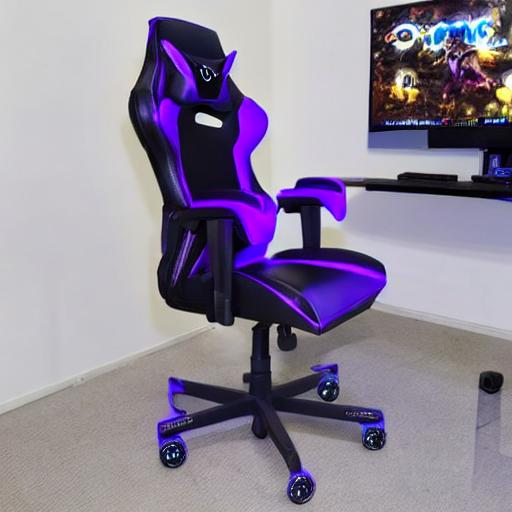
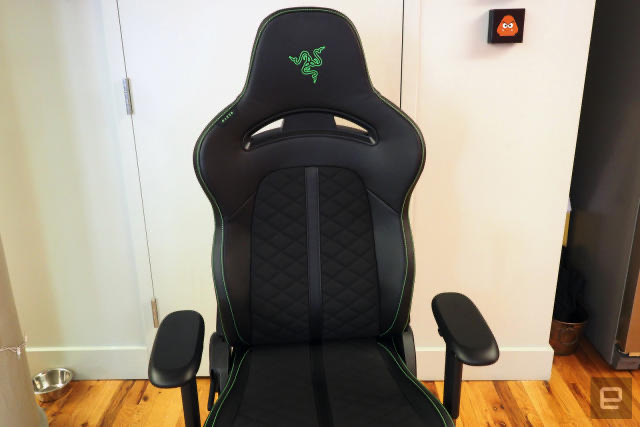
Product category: items_chair
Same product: no